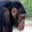
Label: chimpanzee